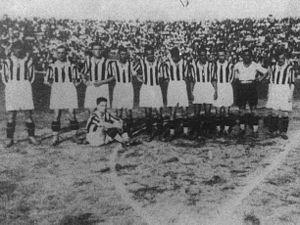
Ezio Borgo est un joueur de football italien, qui évoluait en tant que milieu de terrain.
Guglielmo Borgo est un joueur de football italien, qui jouait en tant que milieu de terrain.
Giuseppe Galluzzi est un joueur et entraîneur de football italien.
La saison 1928-1929 du Foot-Ball Club Juventus est la vingt-septième de l'histoire du club, créé trente-deux ans plus tôt en 1897.